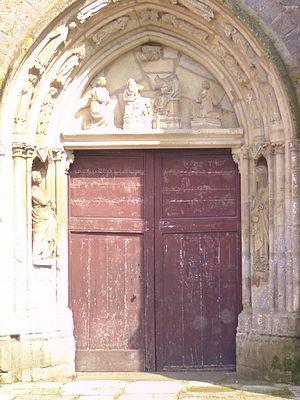
Eglise de Dixmont (Yonne - France)
Dixmont est une commune française située dans le département de l'Yonne et dans la région de Bourgogne-Franche-Comté, dans l'arrondissement de Sens et le canton de Villeneuve-sur-Yonne. Elle est située dans le Pays d'Othe et la forêt d'Othe qui s'étendent sur les départements de l'Yonne et de l'Aube. Elle compte selon le dernier recensement 913 habitants pour une superficie totale de 4 218 hectares regroupant 24 hameaux. Une ville américaine porte le même nom dans l'État du Maine.
L'église de Dixmont est une église française située à Dixmont, dans le département de l'Yonne, en Bourgogne. Elle est placée sous le vocable de saint Gervais et saint Protais. Bien communal depuis 1905, elle dépend de l'archidiocèse de Sens et de la paroisse Sainte-Alpais.